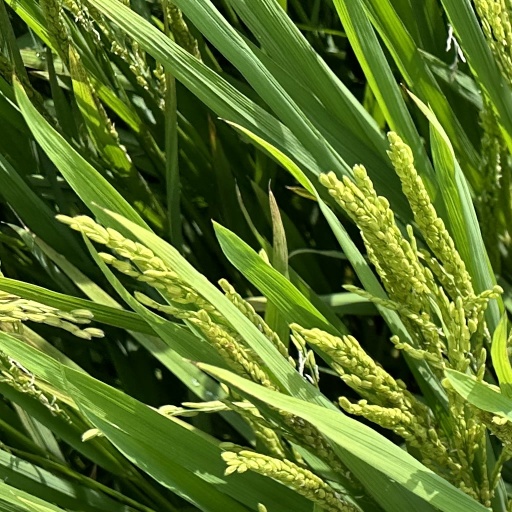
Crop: rice